Skelmanthorpe railway station

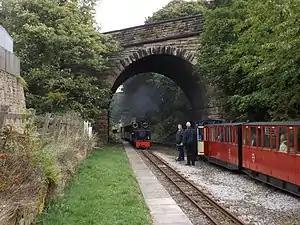
Skelmanthorpe Station. The bridge carries Station Road over the Whistlestop Valley.

Skelmanthorpe railway station is a station in West Yorkshire, England, that was previously part of the national rail network, and is now a station on the minimum-gauge Whistlestop Valley.